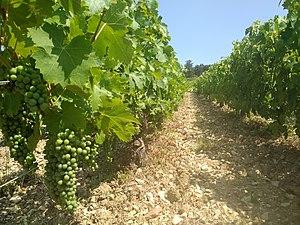
Vigne de césar.
Le césar est un cépage de raisin destiné à produire du vin rouge. Il est également nommé « romain ».